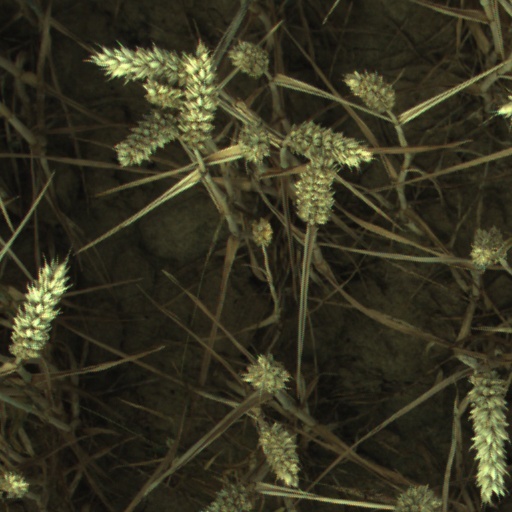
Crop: wheat